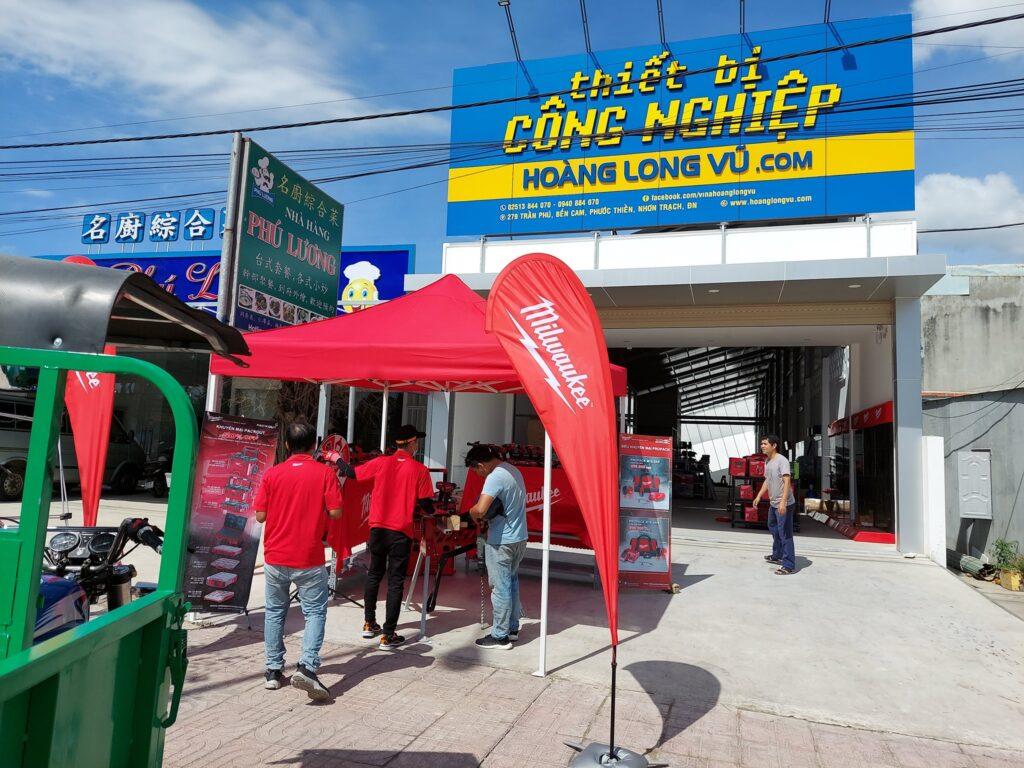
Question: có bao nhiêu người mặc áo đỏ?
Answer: có hai người